Django (1966 film)

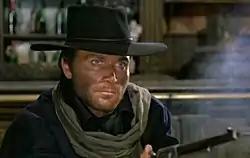
Django confronts Major Jackson in the saloon.

Jackson and his henchmen arrive at the saloon to extort Nathaniel. Django confronts two henchmen when they harass a prostitute, and ridicules Jackson and his beliefs. Django shoots the men, and challenges Jackson to return with his accomplices. Afterwards, he seduces María.